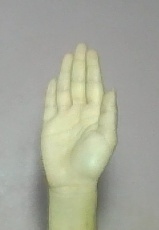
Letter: seen